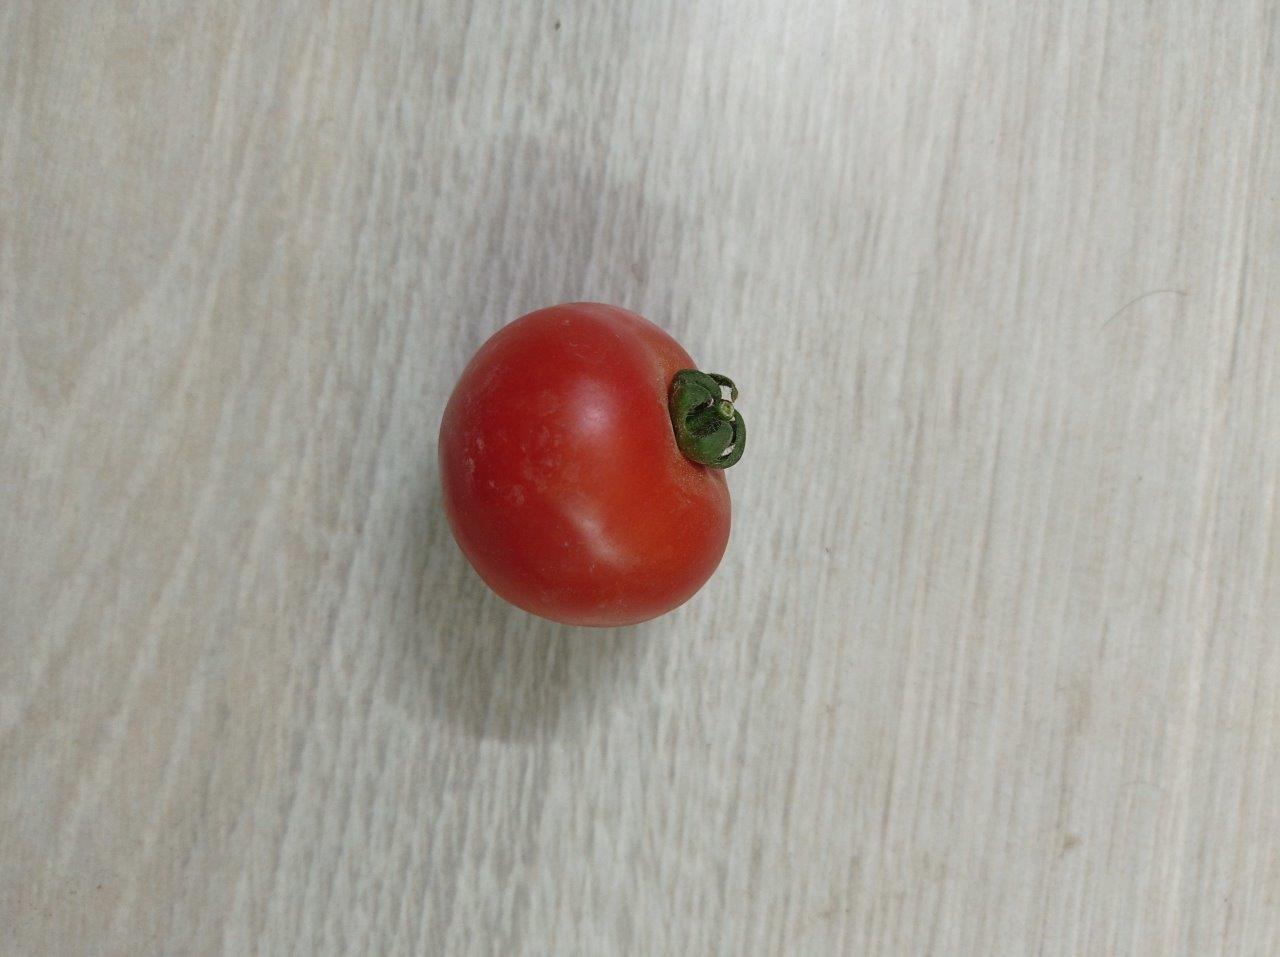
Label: Fresh